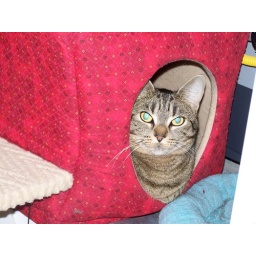
Angel, a female tabby, enjoys some personal quality time in her cat cube.